Scampi 30

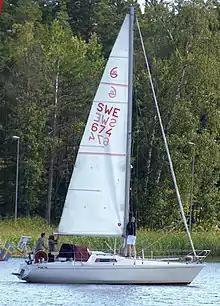
Scampi 30

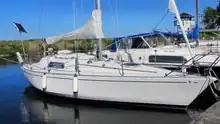
Scampi 30

The Scampi 30 is a recreational keelboat, built predominantly of fibreglass, with wood trim. All versions have masthead sloop rigs with aluminum spars, deck-stepped masts, wire standing rigging and a single set of unswept spreaders. The hulls all have raked stems; raised counter, reverse transoms; skeg-mounted rudders controlled by a tiller and a fixed fin keels. All models displace and carry of ballast.